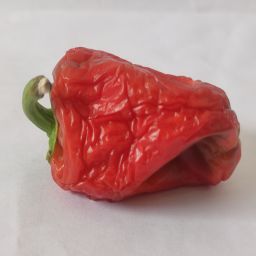
Crop: Bell Pepper
Quality: Dried